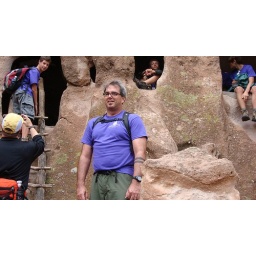
Somewhere in New Mexico, where boys live in rocks and sit and stare at people.